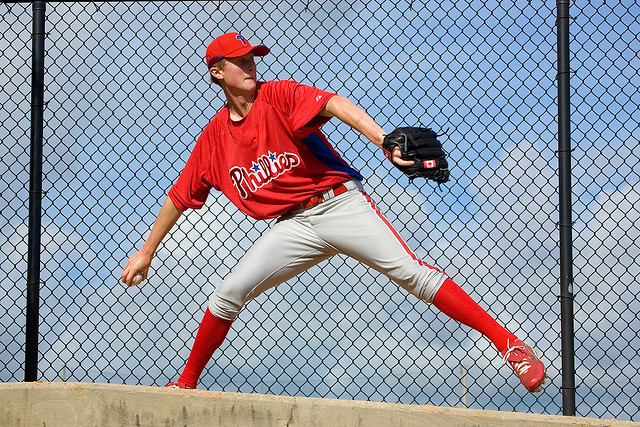
cầu thủ bóng chày mặc áo đỏ đang ngả người ra phía sau ném bóng